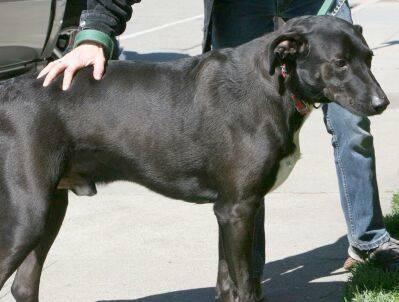
dog